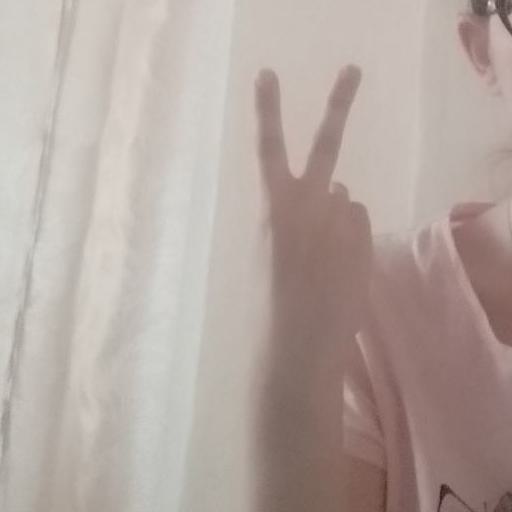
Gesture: peace_inverted